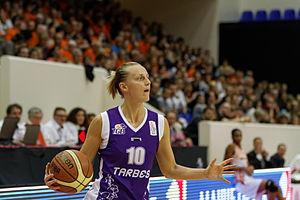
Sylvie Gruszczynski est une joueuse de basket-ball française évoluant au poste de meneuse. Elle mesure 1,72 m.